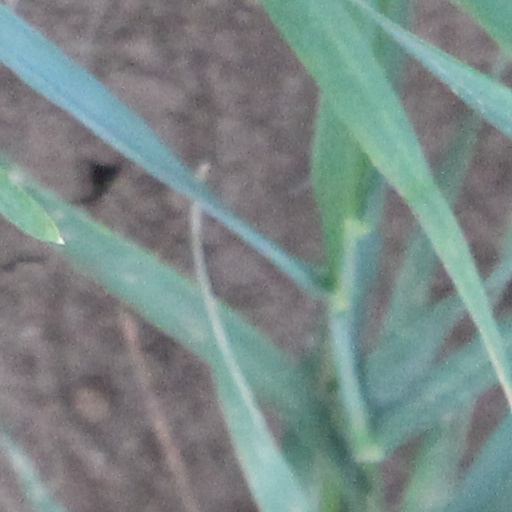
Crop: wheat